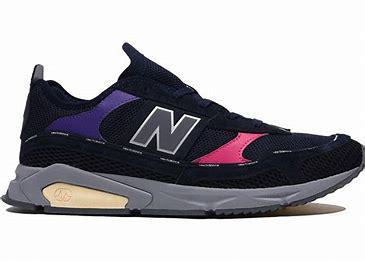
Brand: New
Model: Balance New Balance X Racer